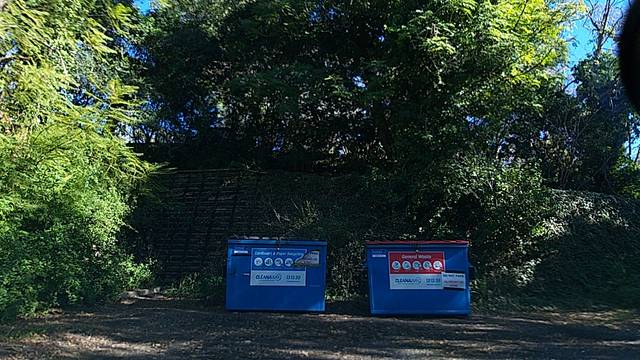
Region: Australia
Coordinates: -34.435, 150.848